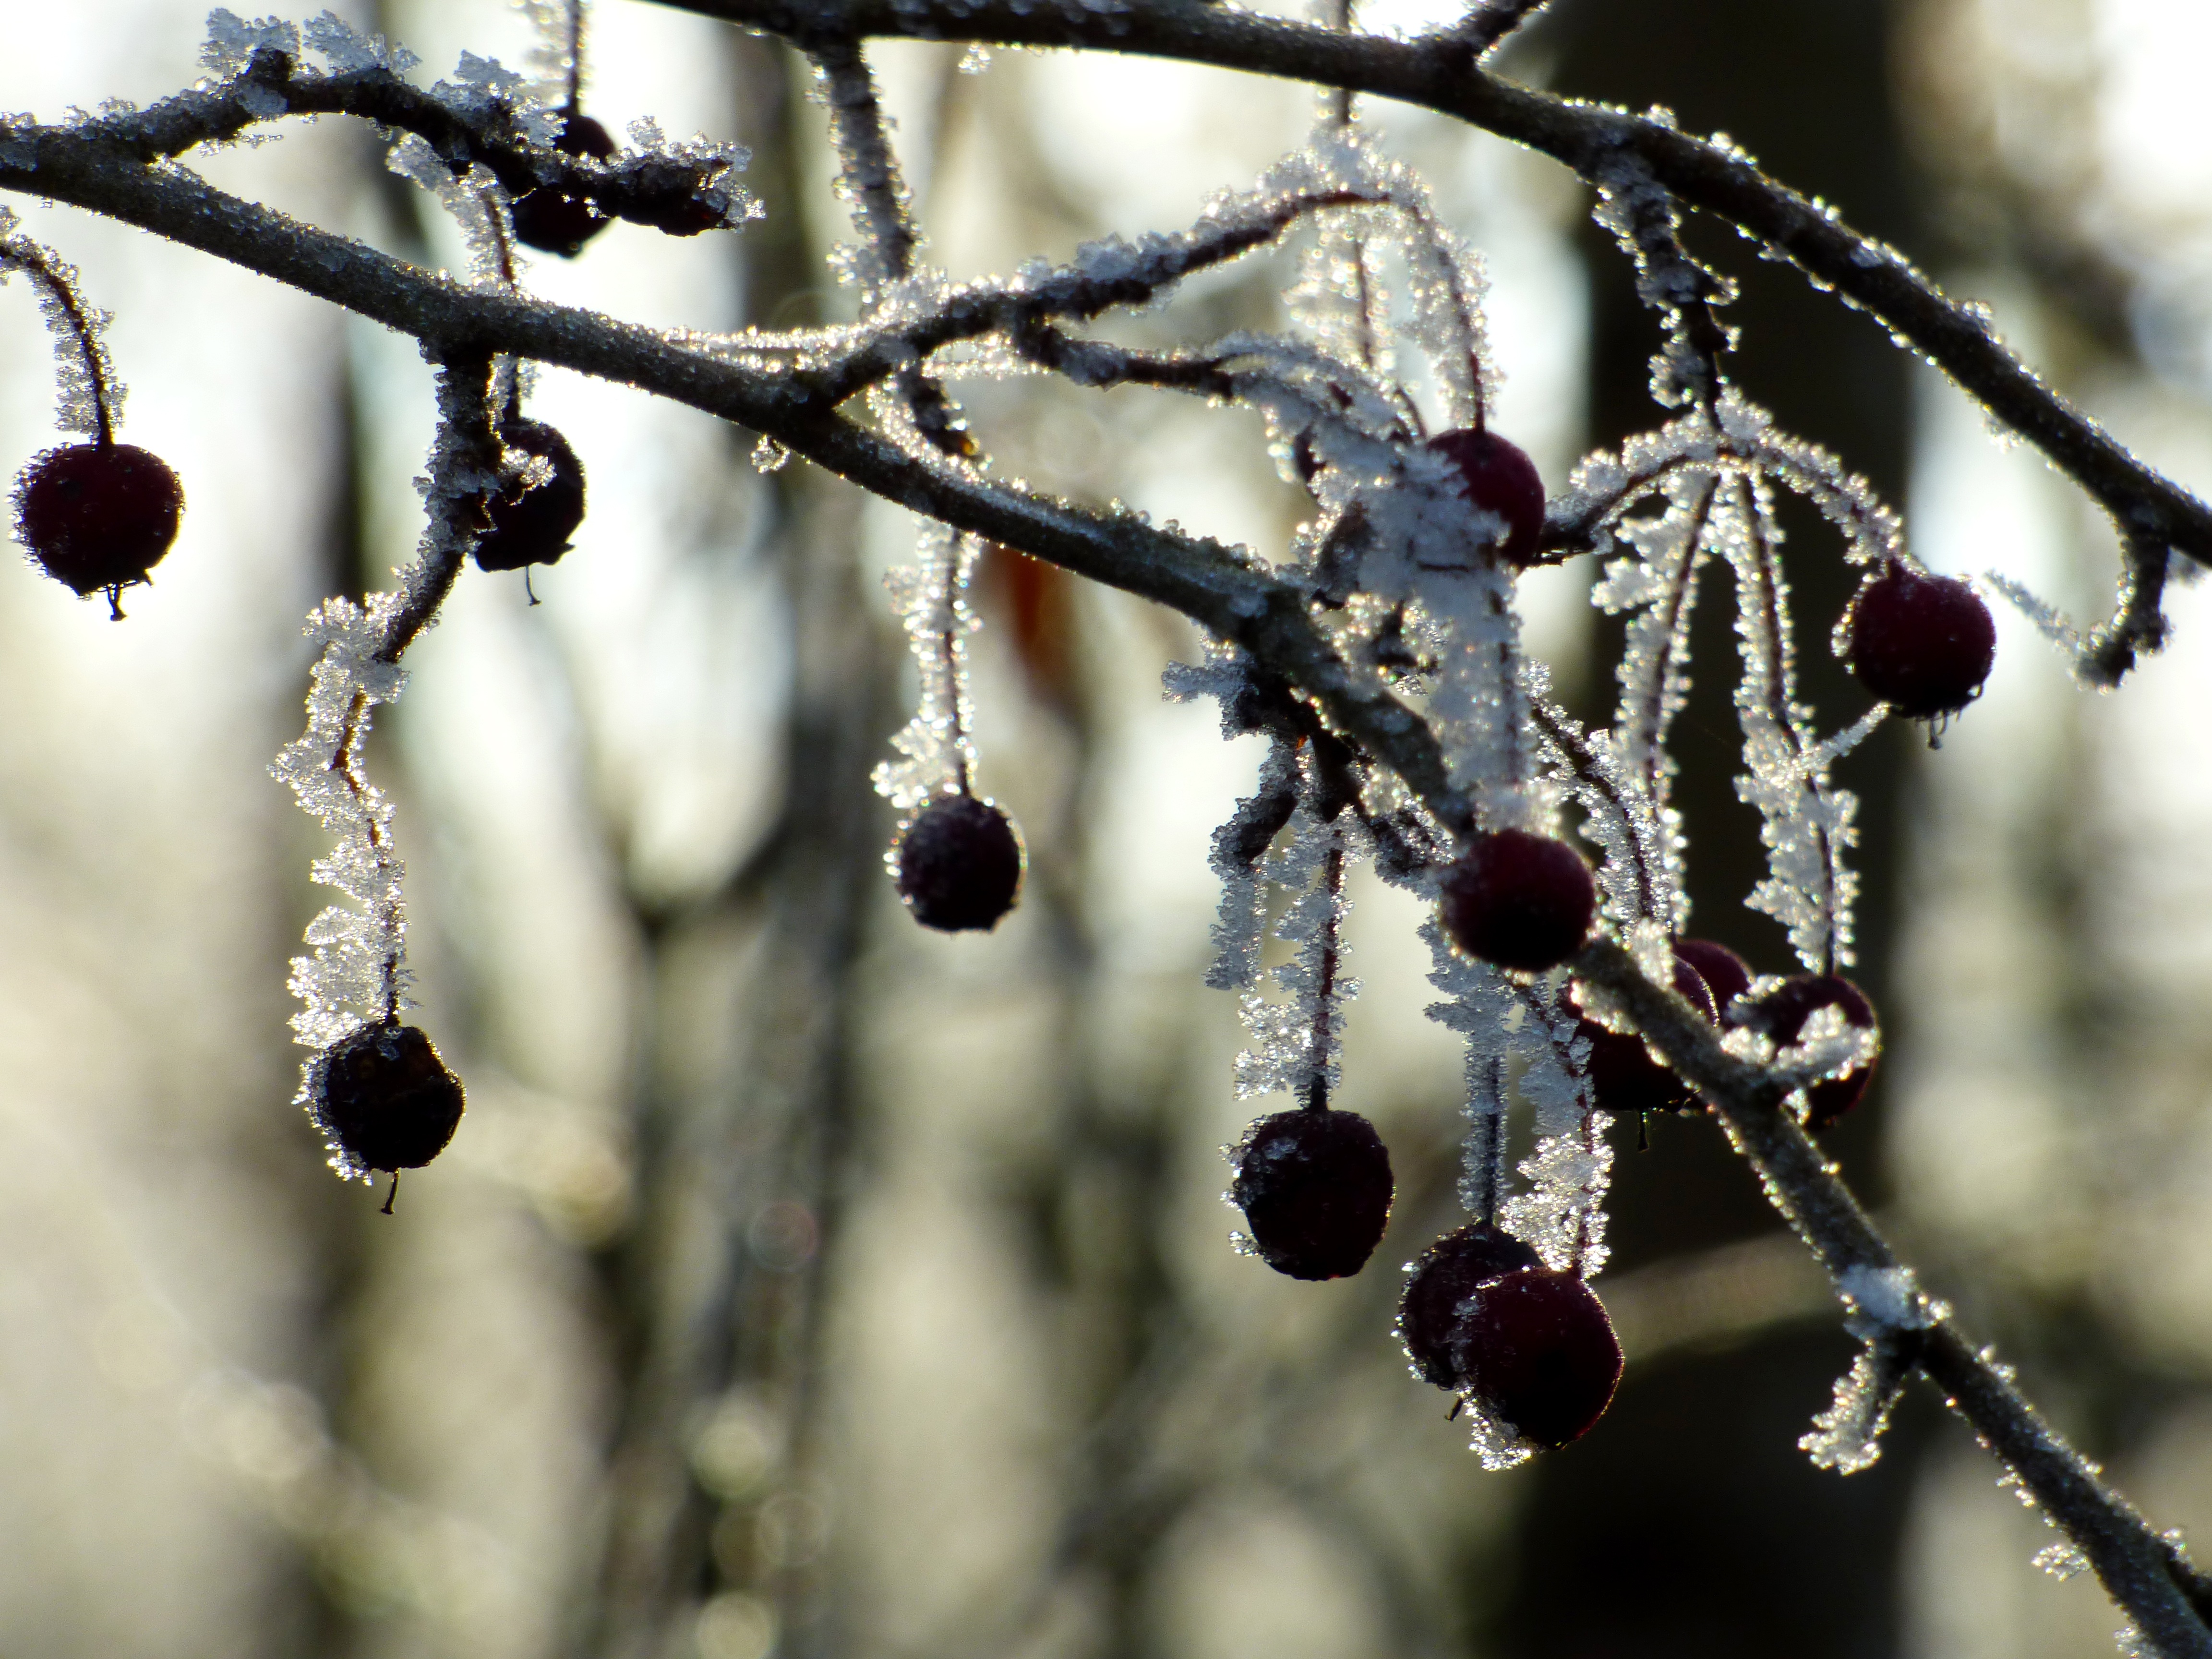
tree, nature, branch, blossom, snow, cold, winter, plant, white, morning, leaf, flower, frost, ice, spring, red, produce, bay, flora, season, twig, close up, gel, freezing, macro photography, plant stem, thorns spines and prickles